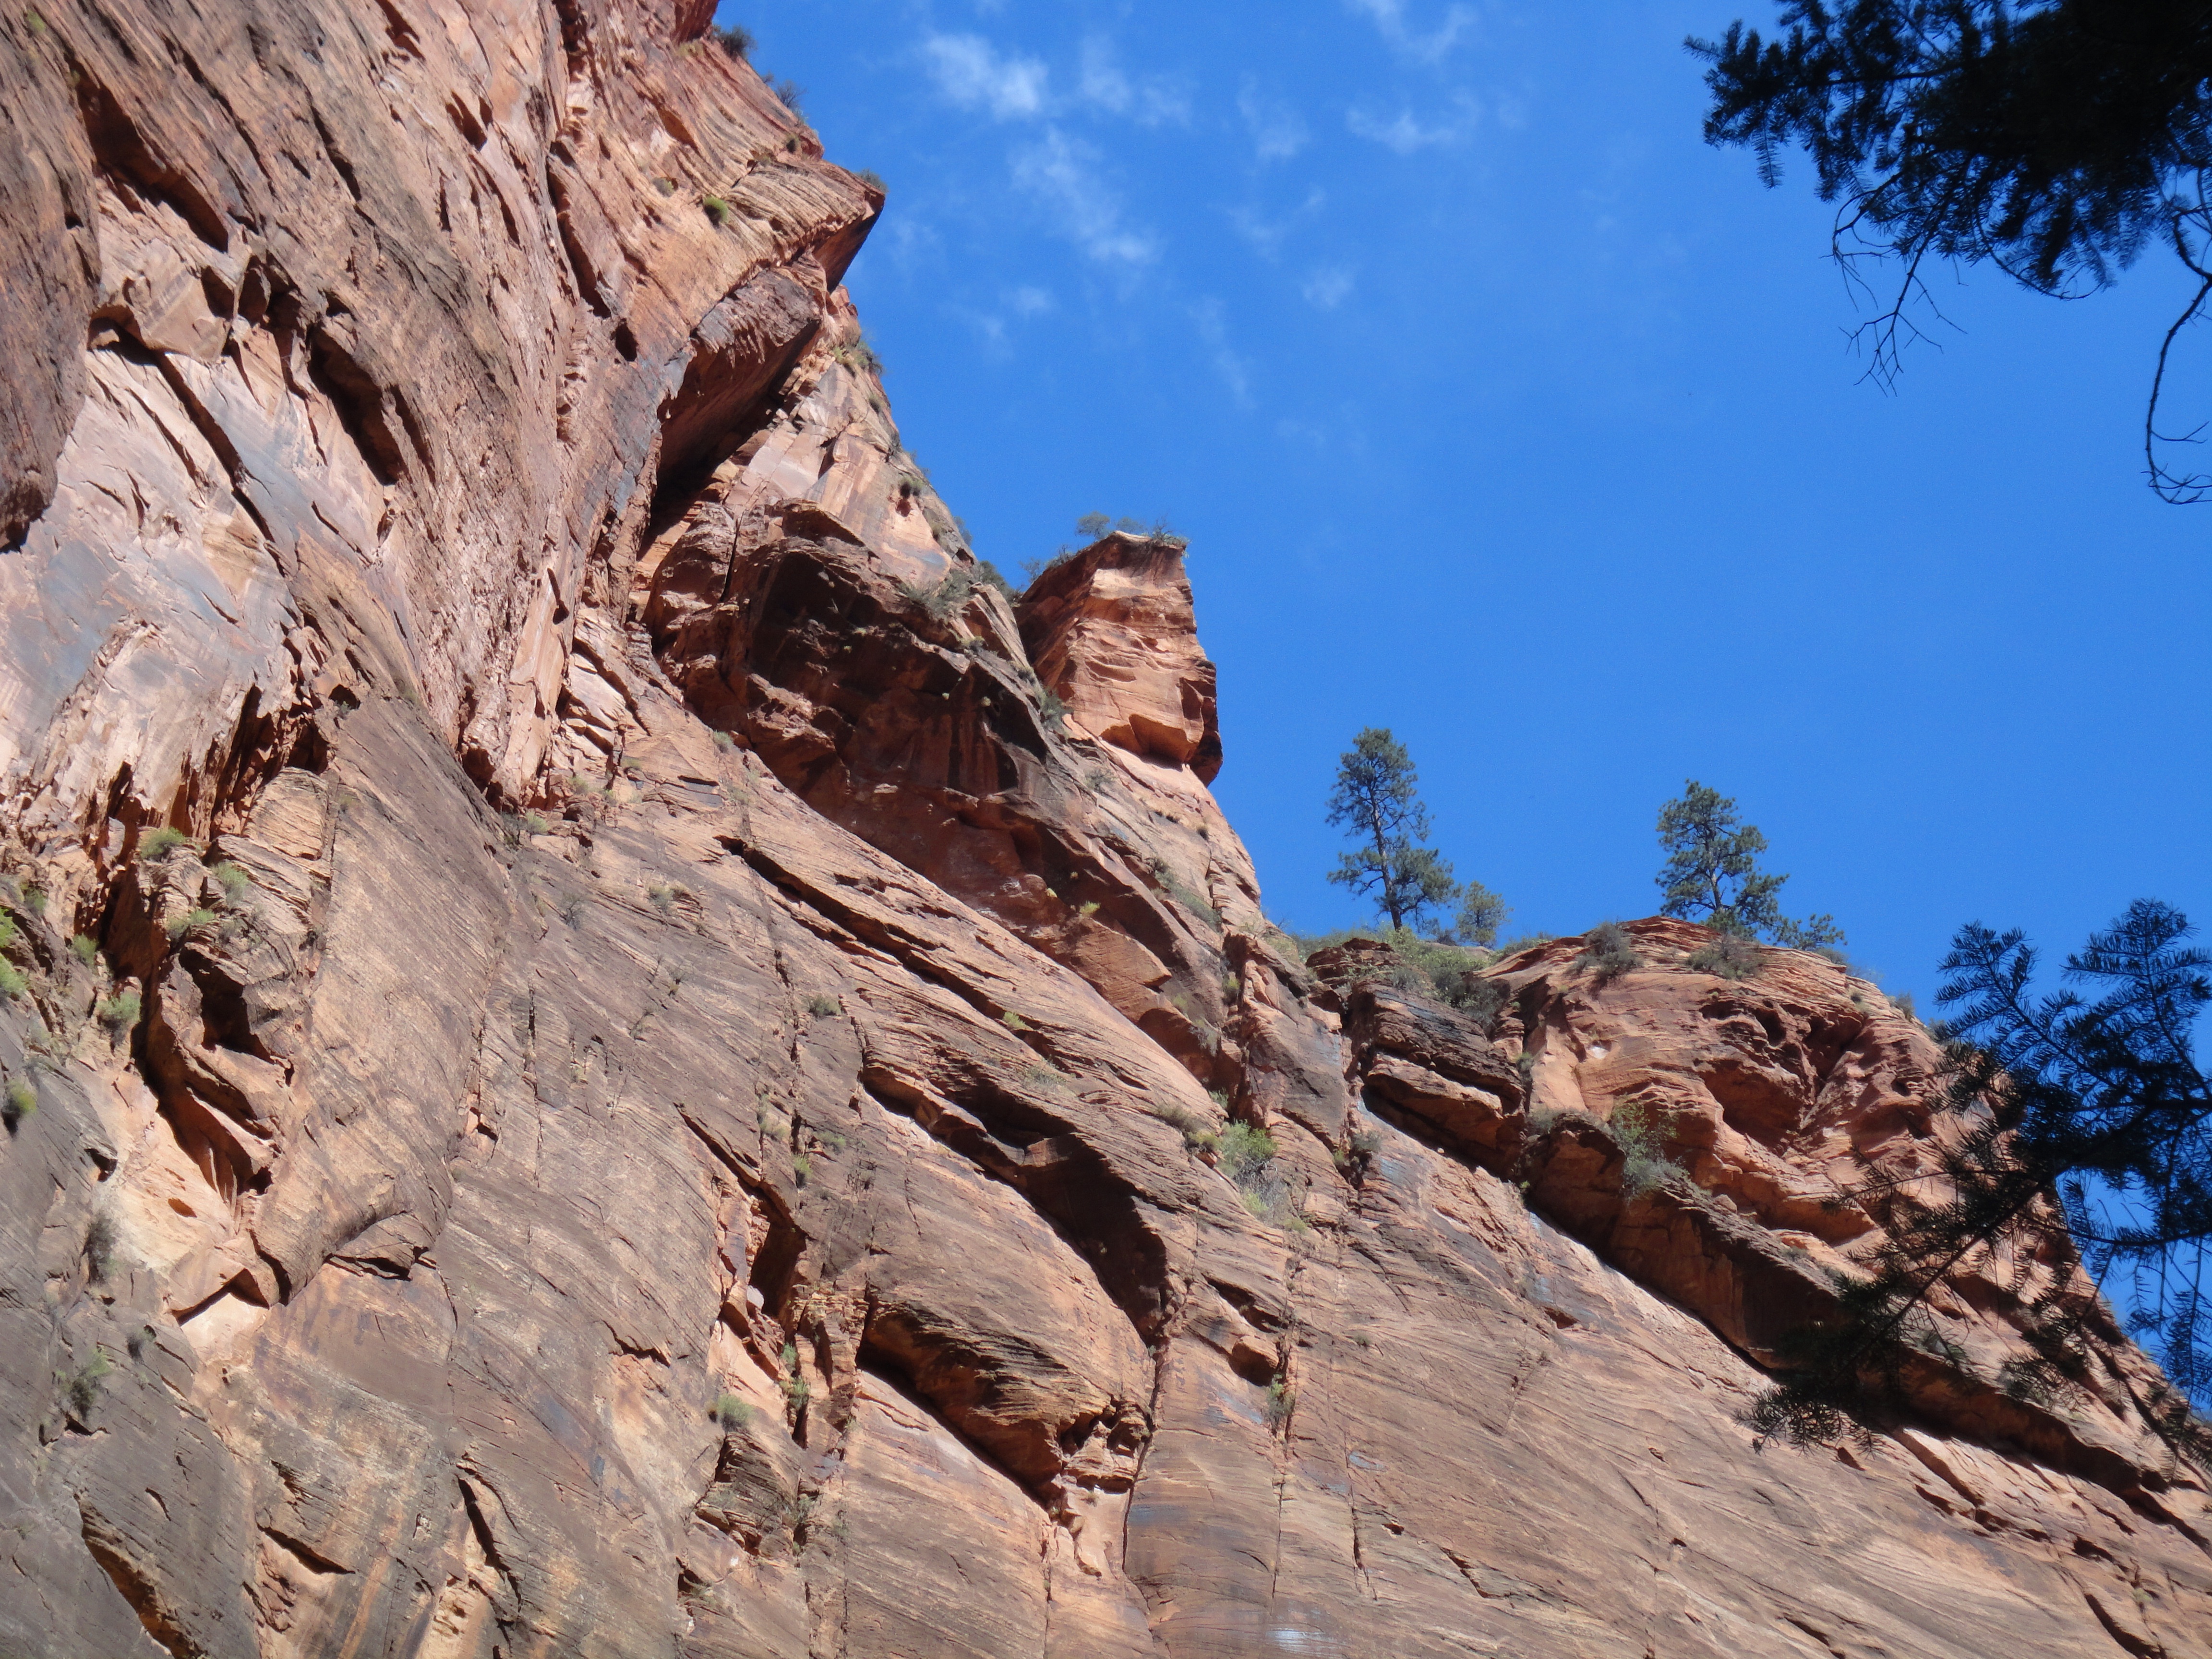
nature, rock, wilderness, walking, mountain, adventure, valley, mountain range, travel, recreation, formation, cliff, scenic, scenery, canyon, terrain, ridge, outdoors, geology, badlands, wadi, landform, beautiful landscape, outdoor recreation, mountainous landforms, beuty